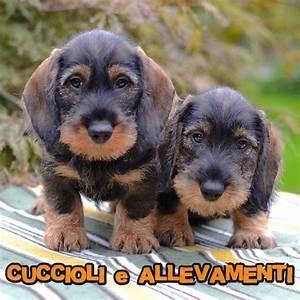
dog